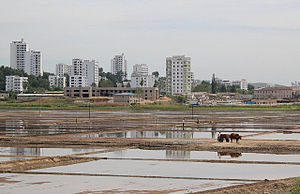
Nordkorea / Administrativ inddeling
Nampho
Nordkorea, officielt Den Demokratiske Folkerepublik Korea, er et land i Østasien, i den nordlige del af den koreanske halvø. Pyongyang er både landets hovedstad samt den største by med en befolkning på godt 2,5 millioner. Mod nord og nordvest er landet omgivet af Kina og af Rusland langs Amnok og Tumen-floden. Landet grænser mod syd op til Sydkorea, med den stærkt befæstede demilitariserede zone, der adskiller de to lande. Landets indbyggertal er på 25 millioner.